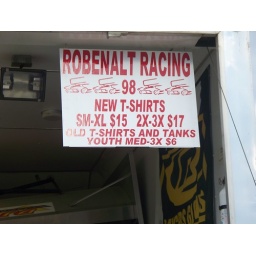
Our NEW shirt sign for the trailer made by Chad &amp;amp; Angela by Carrie